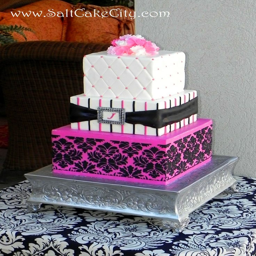
hot pink in the wedding cake